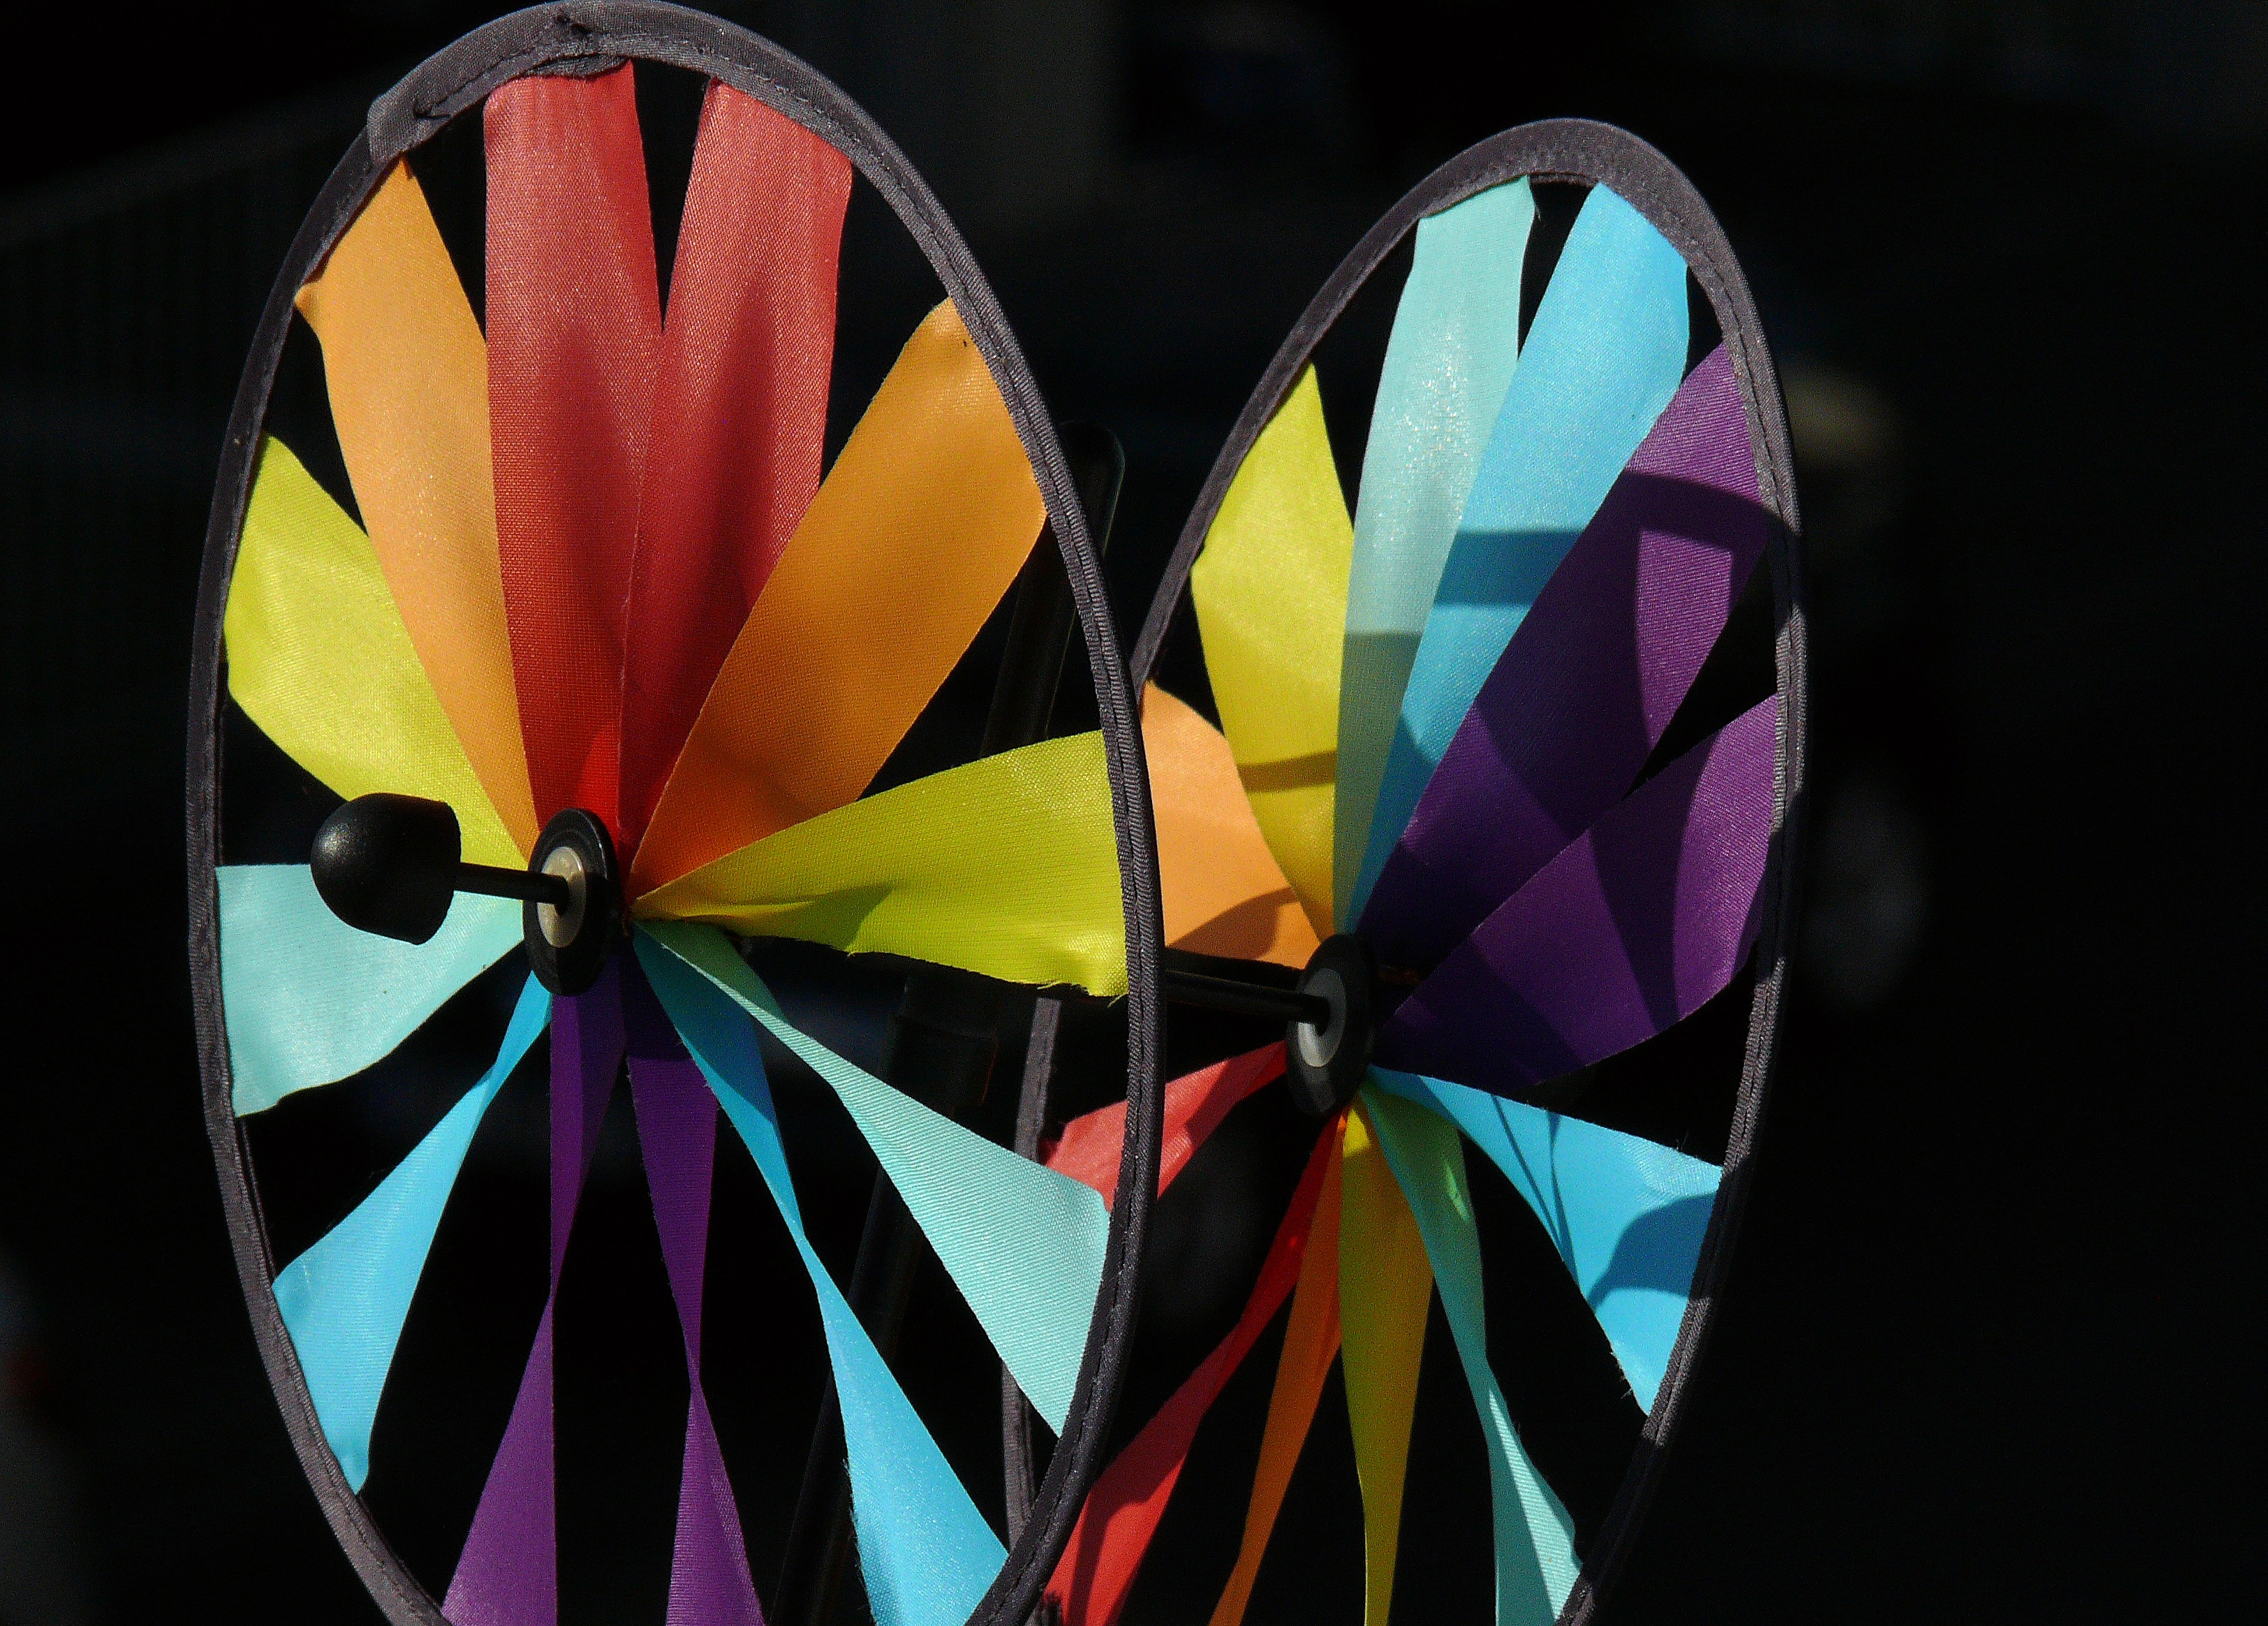
wheel, flower, petal, glass, wind, green, color, butterfly, colorful, garden, toy, circle, close up, art, rotation, symmetry, windy, shape, macro photography, rotated, windspiel